Charley Valera

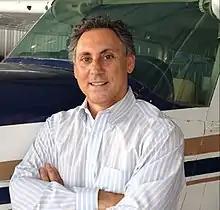
Valera in March 2017

Charley Valera (born 22 October 1957) is an American author. He has chronicled World War II stories as told first-hand by the soldiers, sailors and airmen who were there. His first book was "My Father's War: Memories from Our Honored WWII Soldiers". Valera's second publication was "A Military Mustang: The Extraordinary Life of Captain John W. Arens"